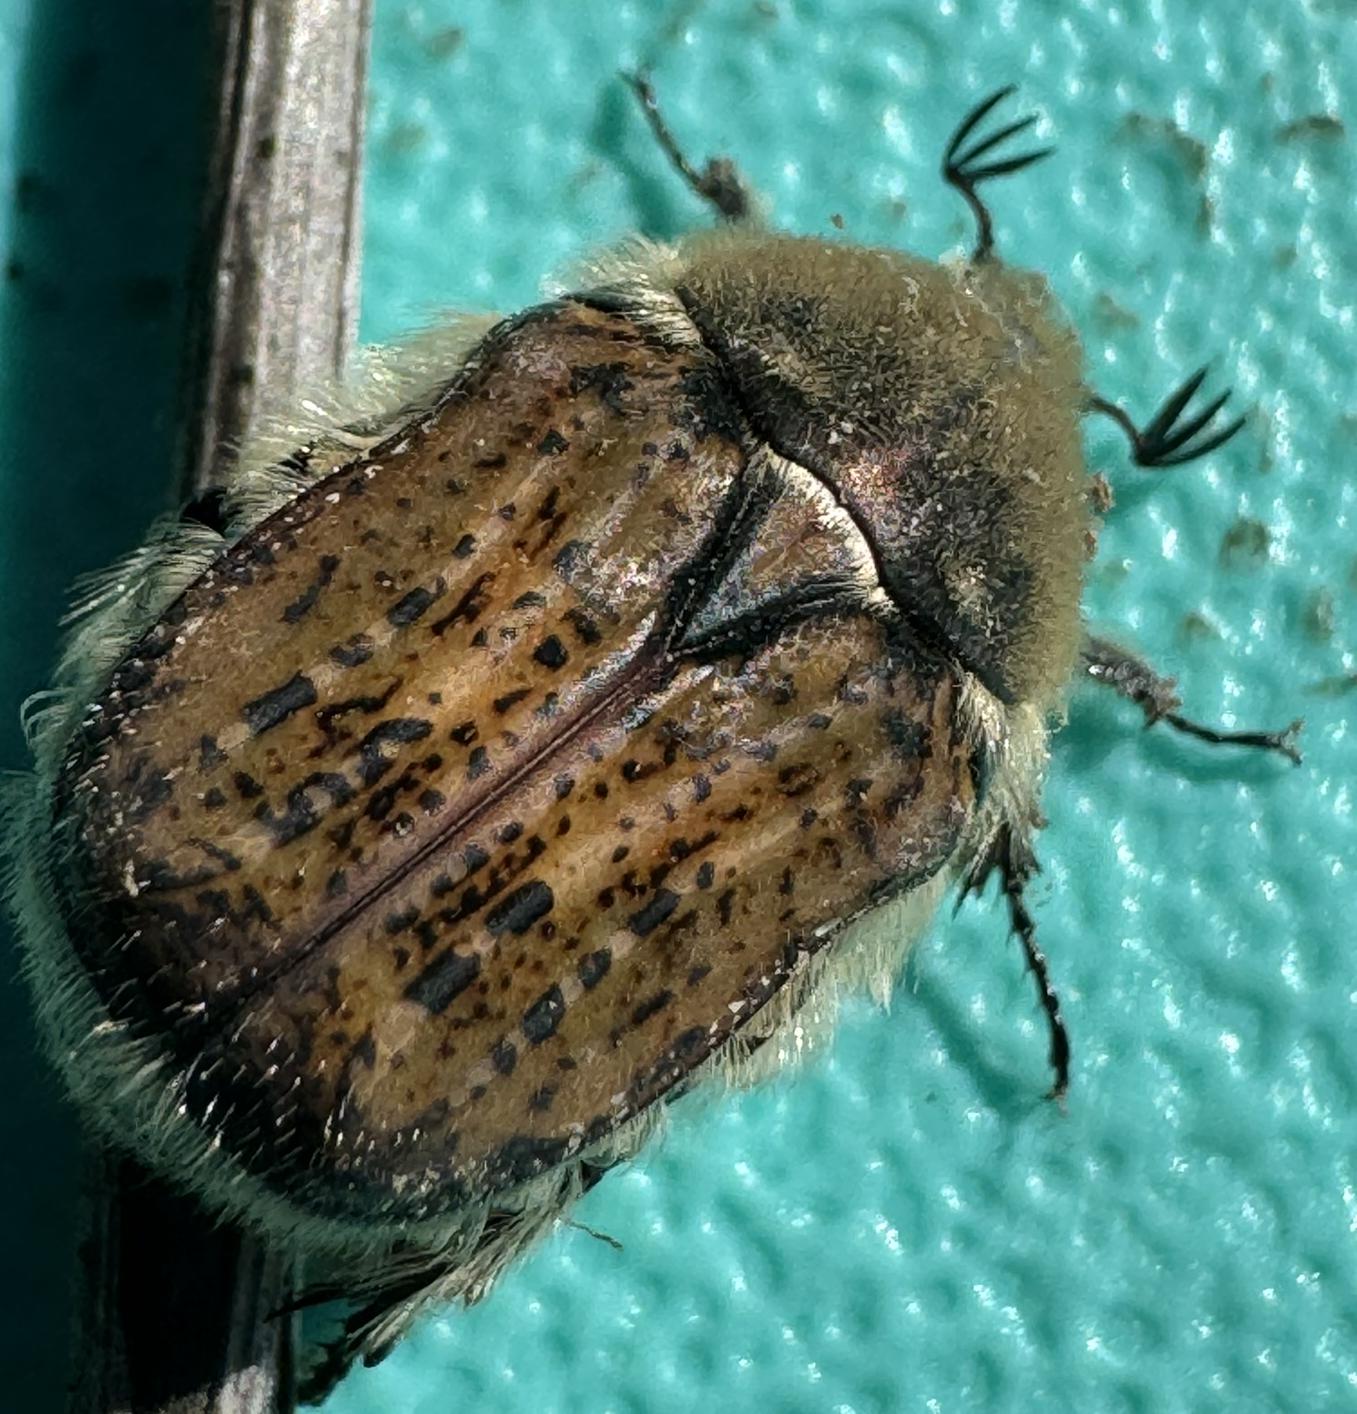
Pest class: occasional_pest